Timpani

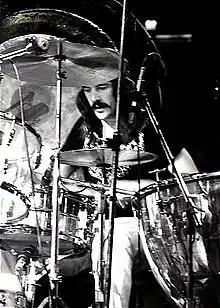
John Bonham of Led Zeppelin with a timpano.

Mozart and Haydn wrote many works for the timpani and even started putting it in their symphonies and other orchestral works.